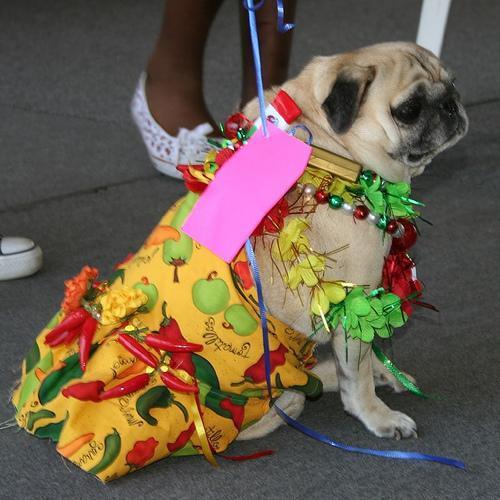
pug